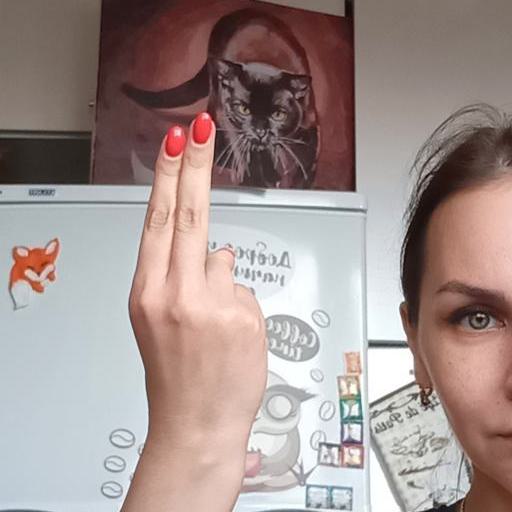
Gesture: two_up_inverted